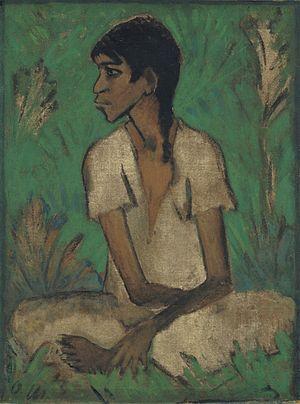
Le mot Roms désigne en français un ensemble de populations établies dans divers pays du monde et ayant, à origine, une culture et des origines communes dans le sous-continent indien, également dénommées par les exonymes Tziganes / Tsiganes, Gitans, Bohémiens, Manouches ou Romanichels ou encore « gens du voyage » par confusion ou par vision fantasmée. Leurs langues initiales font partie du groupe, issu du sanskrit, parlé au nord-ouest du sous-continent indien, et qui comprend aussi le gujarati, le pendjabi, le rajasthani et le sindhi. Minoritaires sur une vaste aire géographique entre l'Inde et l'océan Atlantique, puis sur le continent américain, les élites lettrées de ces populations ont adopté comme endonyme unique le terme Rom, signifiant en langue romani « homme accompli et marié au sein de la communauté ». Deux autres dénominations, les Sintis et les Kalés, sont considérées tantôt comme des groupes différents des Roms, tantôt comme inclus parmi ces derniers.